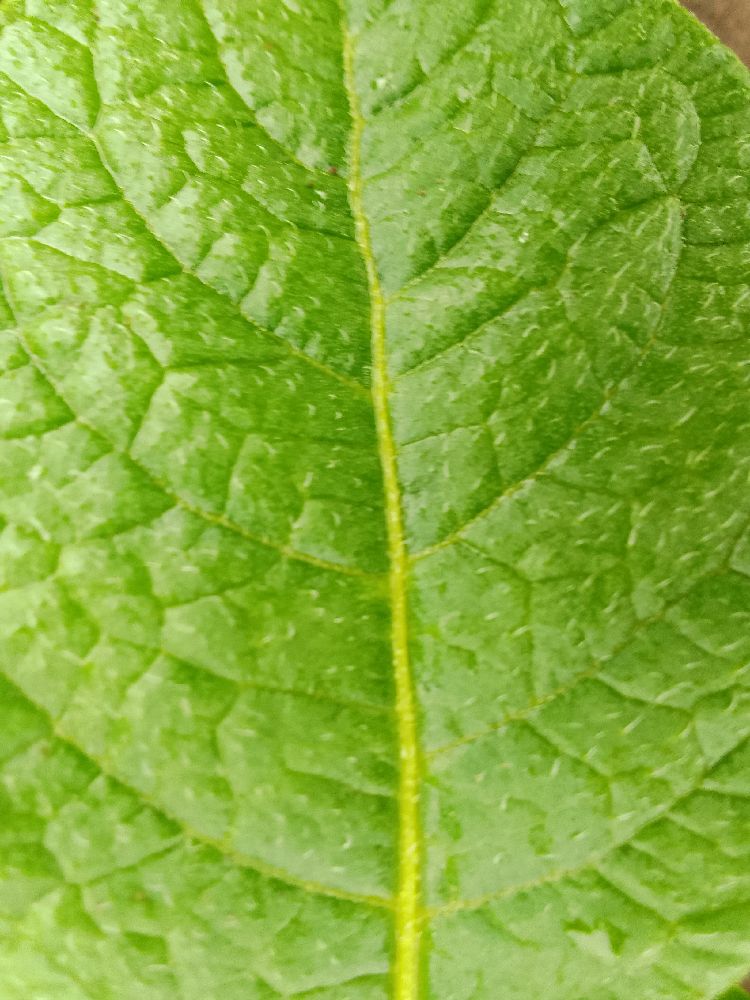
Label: Healthy